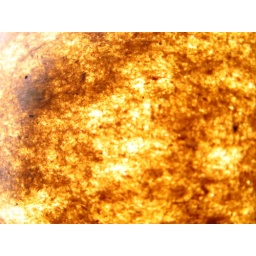
paper bag over a window